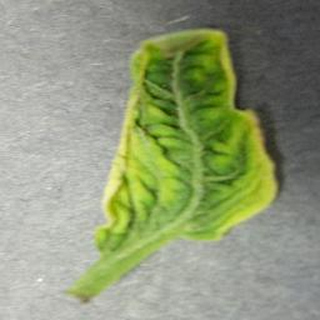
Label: tomato_yellow_leaf_curl_virus